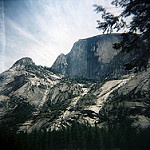
Scene: Outdoor